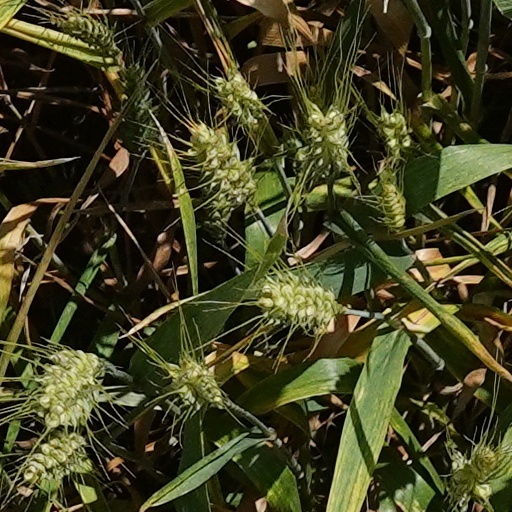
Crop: wheat